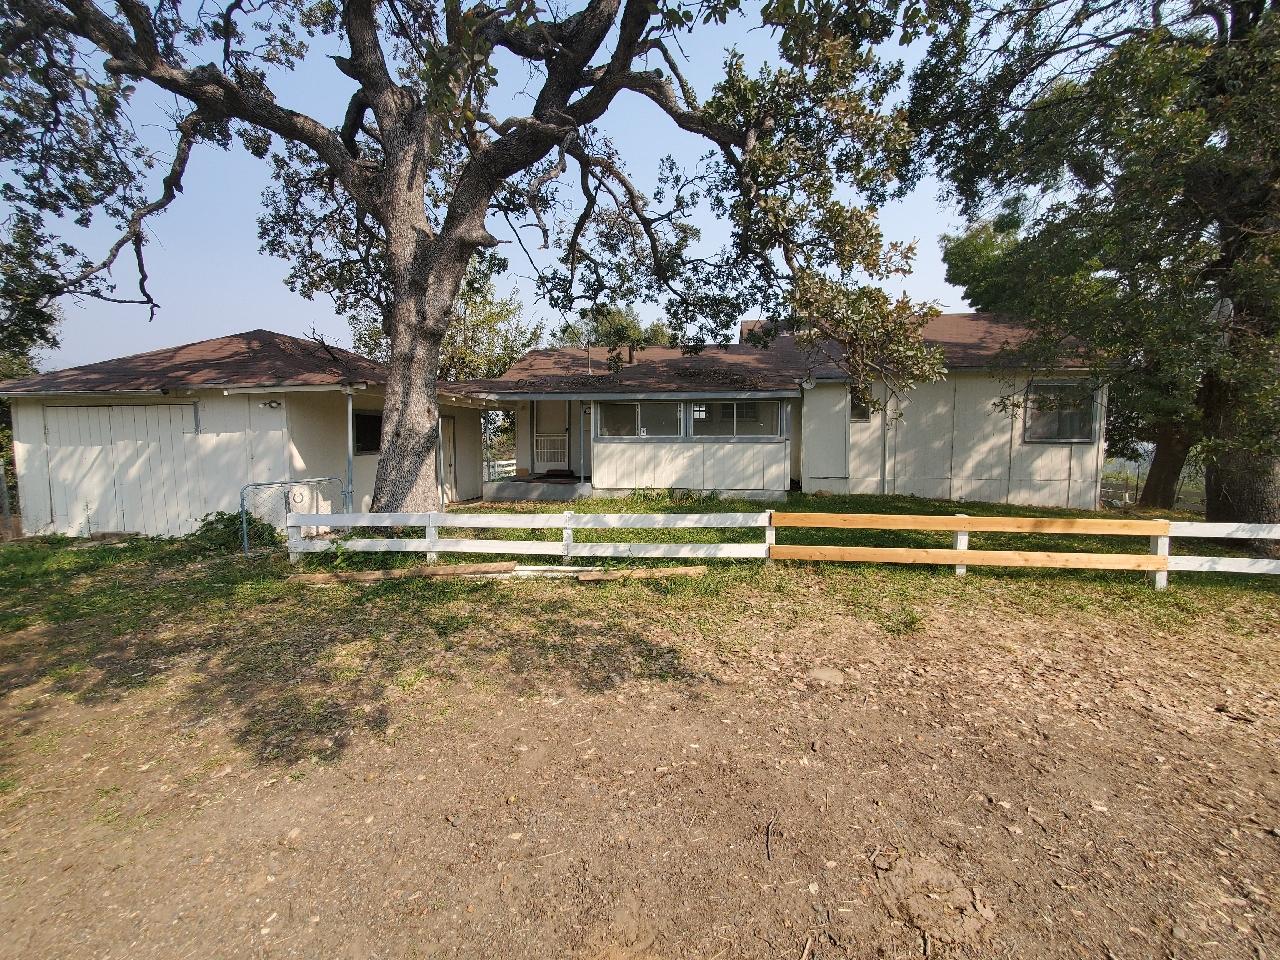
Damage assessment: no_damage